August 2016 Central Italy earthquake

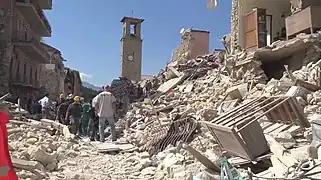
Amatrice town center was destroyed by the earthquake

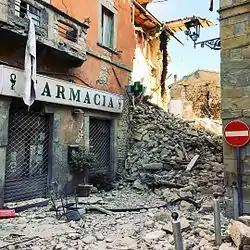
Rubble in the town center of Amatrice.

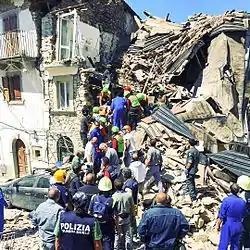
Rescuers during an operation in Amatrice.

Early reports indicated severe damage in the town of Amatrice, near the epicentre, and in Accumoli and Pescara del Tronto. Sergio Pirozzi, the mayor of Amatrice, stated that "Amatrice is not here anymore, half of the town is destroyed." Photos of the destruction depicted a massive pile of rubble in the town's centre with only a few structures still standing on the outskirts. It also cost an estimated economic loss between $1 billion to $11 billion.